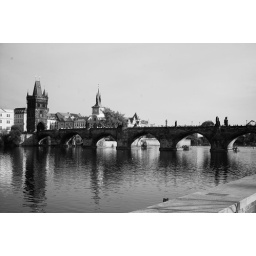
not the bridge over river kwai